Relish

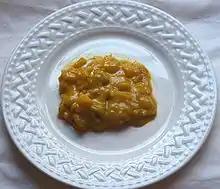
Chow-chow

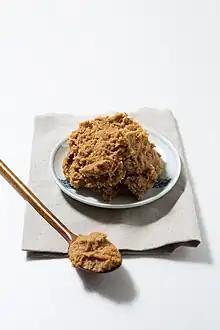
Doenjang

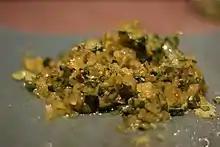
Pickle relish, prepared with the addition of cilantro

In the United States, the most common commercially available relishes are made from pickled cucumbers and are known in the food trade as pickle relishes. Pickle relish is one of the most commonly used spreads in the U.S. Two variants of this are hamburger relish (pickle relish in a tomato base or sauce) and hot dog relish (pickle relish in a mustard base or sauce). Another readily available commercial relish in the U.S. is corn (maize) relish. Heinz, Vlasic, and Claussen are well known in the U.S. as producers of pickled cucumbers and pickle relishes. Chicago-style relish is a sweet pickle relish that is a standard ingredient on the Chicago-style hot dog. Pickle relish is an important ingredient in many varieties of the U.S. version of tartar sauce.